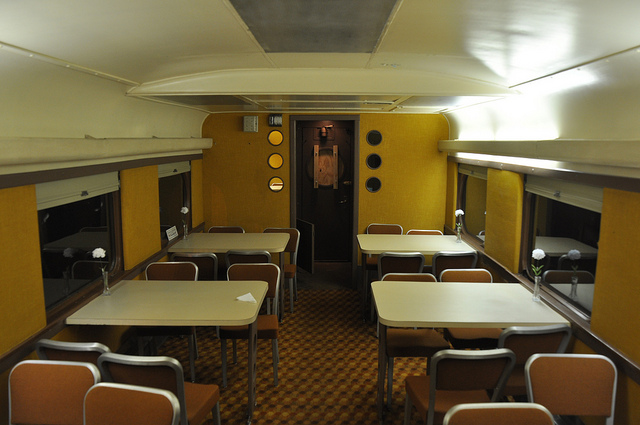
A train car filled with tables and chairs for people to sit at.

A yellow dining car on a train with lots of tables and chairs.

some tables and chairs and yellow walls in a train

An empty dining car on a railroad train.

A food cart on an older model train